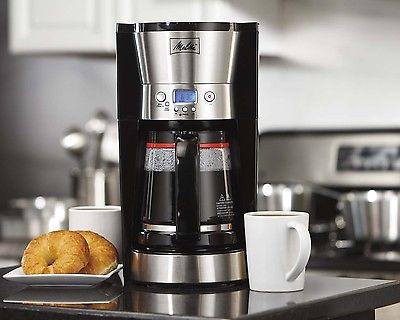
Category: coffee maker